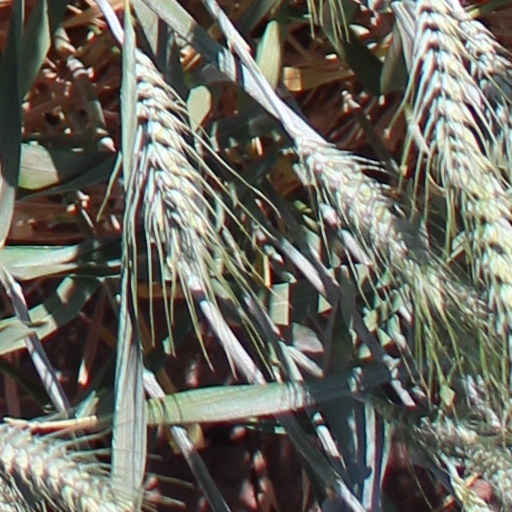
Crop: wheat